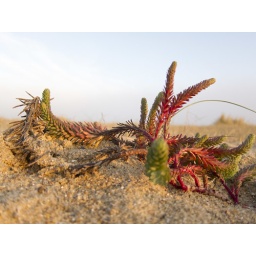
Does anybody know what this plant is called that I photographed on a protected beach in Essex